Professional wrestling holds

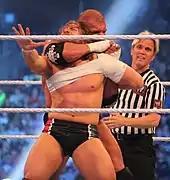
Triple H traps Daniel Bryan in a crossface chickenwing

Also known as a cross armbreaker or straight armbar. The wrestler sits on either side of an opponent who is lying either prone or supine on the mat, with the wrestler's legs scissoring one of the opponent's arms. The wrestler then grabs hold of the wrist of that arm and pulls it upwards, causing hyper extension of the shoulder and elbow. Wrestlers Alberto Del Rio (often the flying variant, see below) and Ronda Rousey perform this move a finisher. Bryan Danielson popularized and invented a variation, dubbed the "Danielson Special", where he would flip his opponent with a butterfly suplex before locking in the cross armbar.